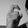
ASL letter: X